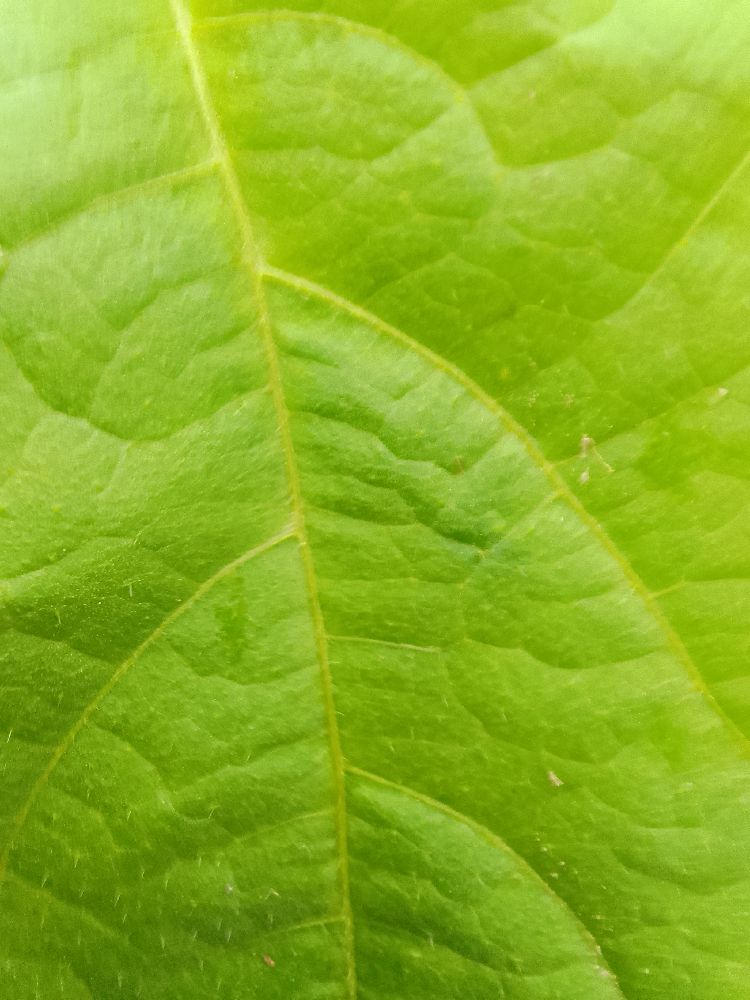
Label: healthy